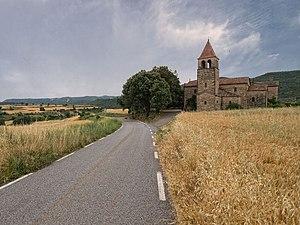
Aguilar de Segarra est une commune de la province de Barcelone, en Catalogne, en Espagne, de la comarque de Bages